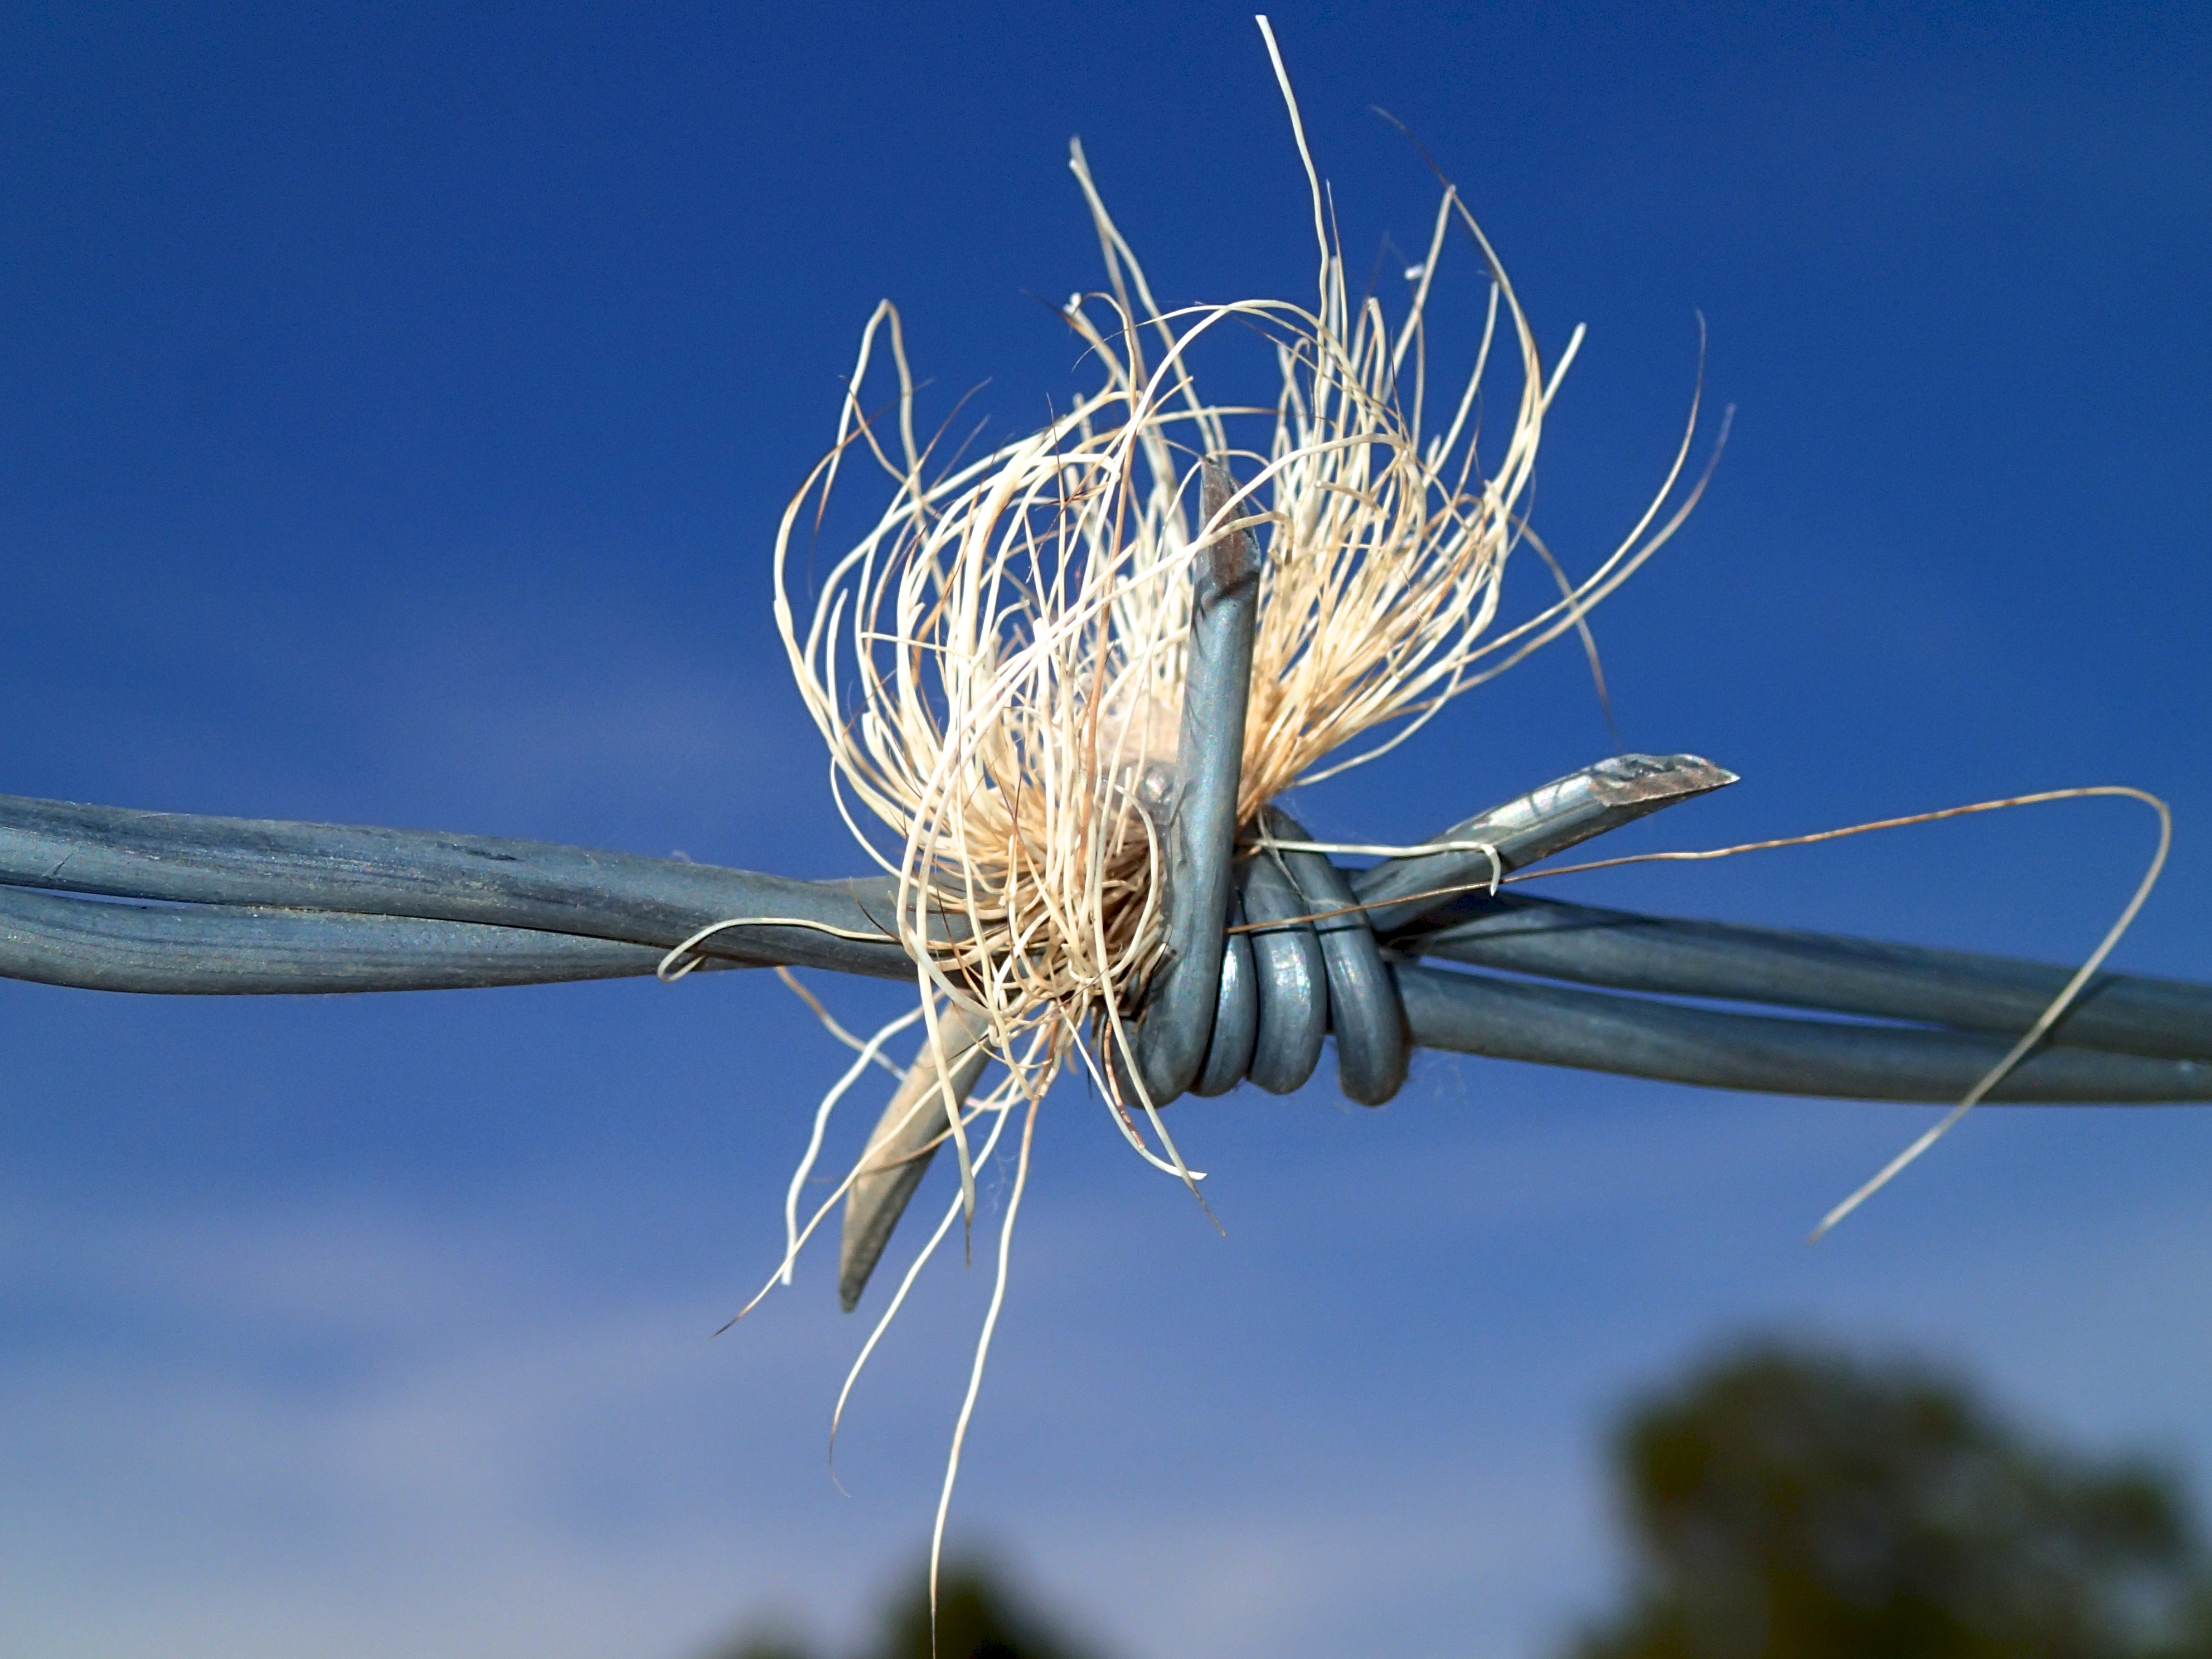
grass, branch, wing, plant, sky, photography, flower, wind, blue, flora, close up, 2014365, serendipity, macro photography, grass family, atmosphere of earth, thorns spines and prickles, electronics accessory